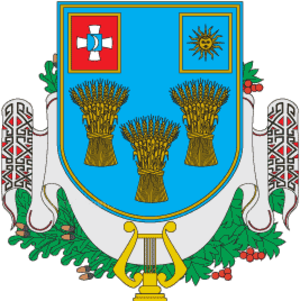
Le raïon de Toultchyn est une subdivision administrative de l'oblast de Vinnytsia, dans l'Ouest de l'Ukraine. Son centre administratif est la ville de Toultchyn.